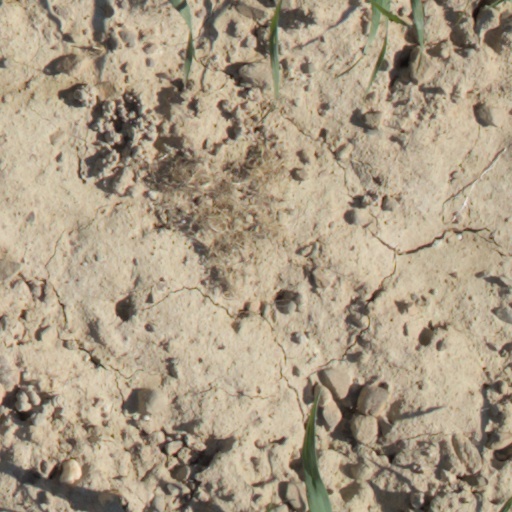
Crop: wheat